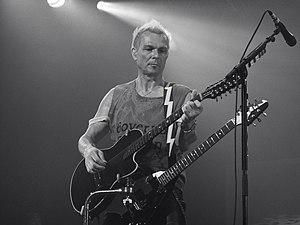
Rudolf Schenker au Zénith de Nantes en 2007
Rudolf Schenker, né le 31 août 1948 à Hildesheim en Basse-Saxe, est un guitariste allemand, membre fondateur et guitariste rythmique du groupe allemand de hard rock Scorpions.